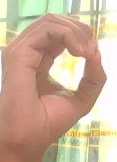
ASL sign: O